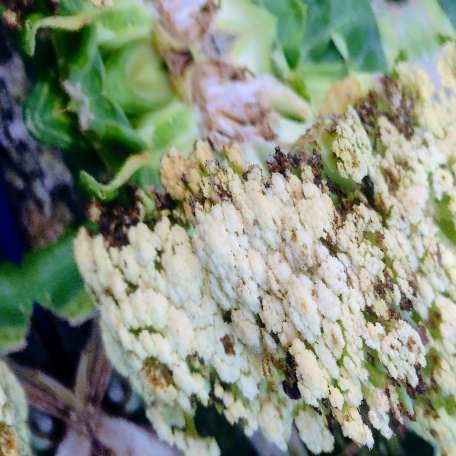
Label: Bacterial spot rot